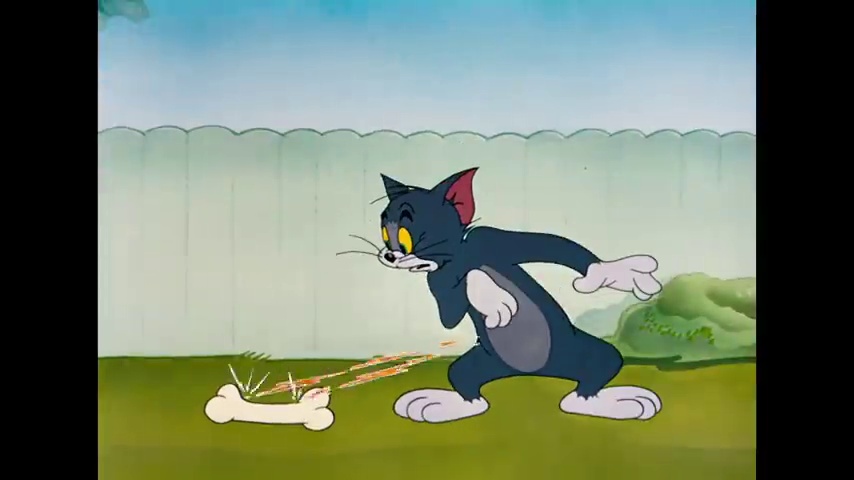
Portrait style: Cartoon Portrait